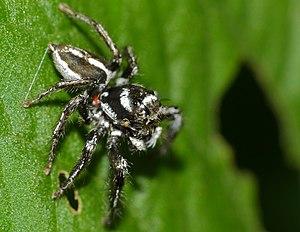
Hyllus argyrotoxus est une espèce d'araignées aranéomorphes de la famille des Salticidae.